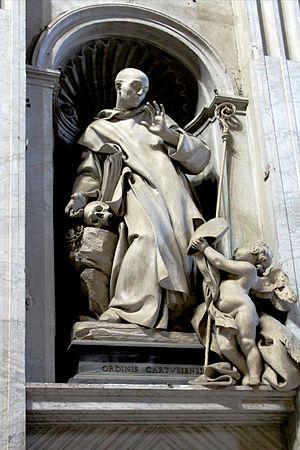
René-Michel Slodtz, dit Michel-Ange Slodtz, est un sculpteur français né à Paris le 27 septembre 1705 et mort dans cette même ville le 26 octobre 1764.